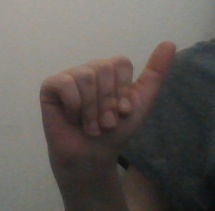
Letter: dhad